Nakajima J5N

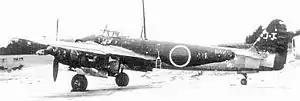
Nakajima J5N1 Tenrai

The Nakajima J5N was an abandoned Japanese prototype fighter aircraft of the World War II era.